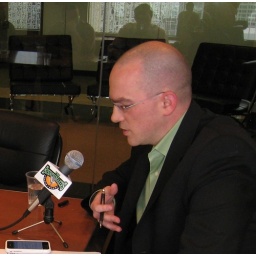
Michael Gile is the founder of FUZZYLUKE, a car diagnostic app that links your iPhone to the diagnostic computer in your car.